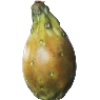
Label: cactus_fruit